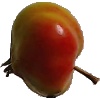
Label: Apple Red Yellow 2